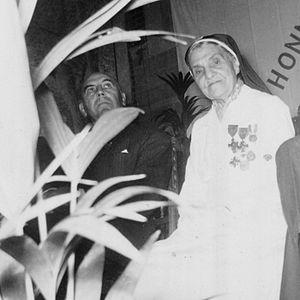
Marie Louise Gheerbrant lors de la cérémonie de remise de la Légion d'honneur, en Août 1957
Marie-Louise Gheerbrant est une infirmière née en 1883 à Saint-Nicolas-lez-Arras et morte en 1969 à Arras. Elle consacre la plus grande partie de sa vie comme infirmière bénévole à Saint-Nicolas-lez-Arras. Elle se distingue tant par son courage pendant la Première et la Seconde Guerre mondiale que par son dévouement pour la population.